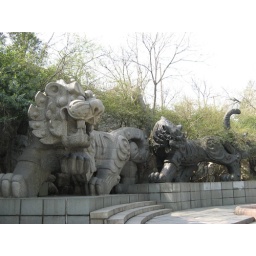
Statues at the black tiger spring in Jinan.